January 20, 2005, counter-inaugural protest

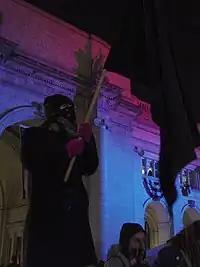
A masked woman holds a black flag in front of Union Station, site of the Freedom Ball.

As daylight turned into evening, the official inaugural celebrations were convening at the Washington Convention Center, the Marriott Wardman Park Hotel, the Washington Hilton, the National Building Museum, and Union Station.